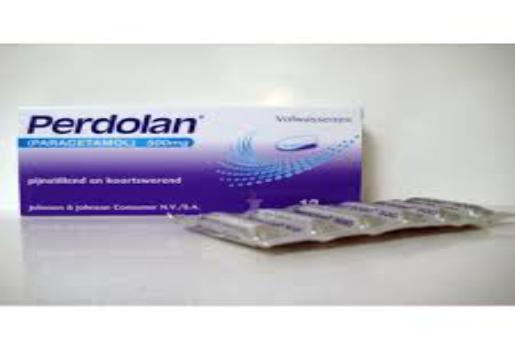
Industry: Medical